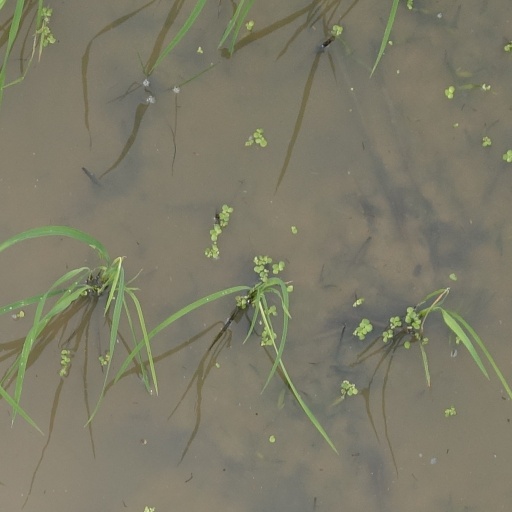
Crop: rice